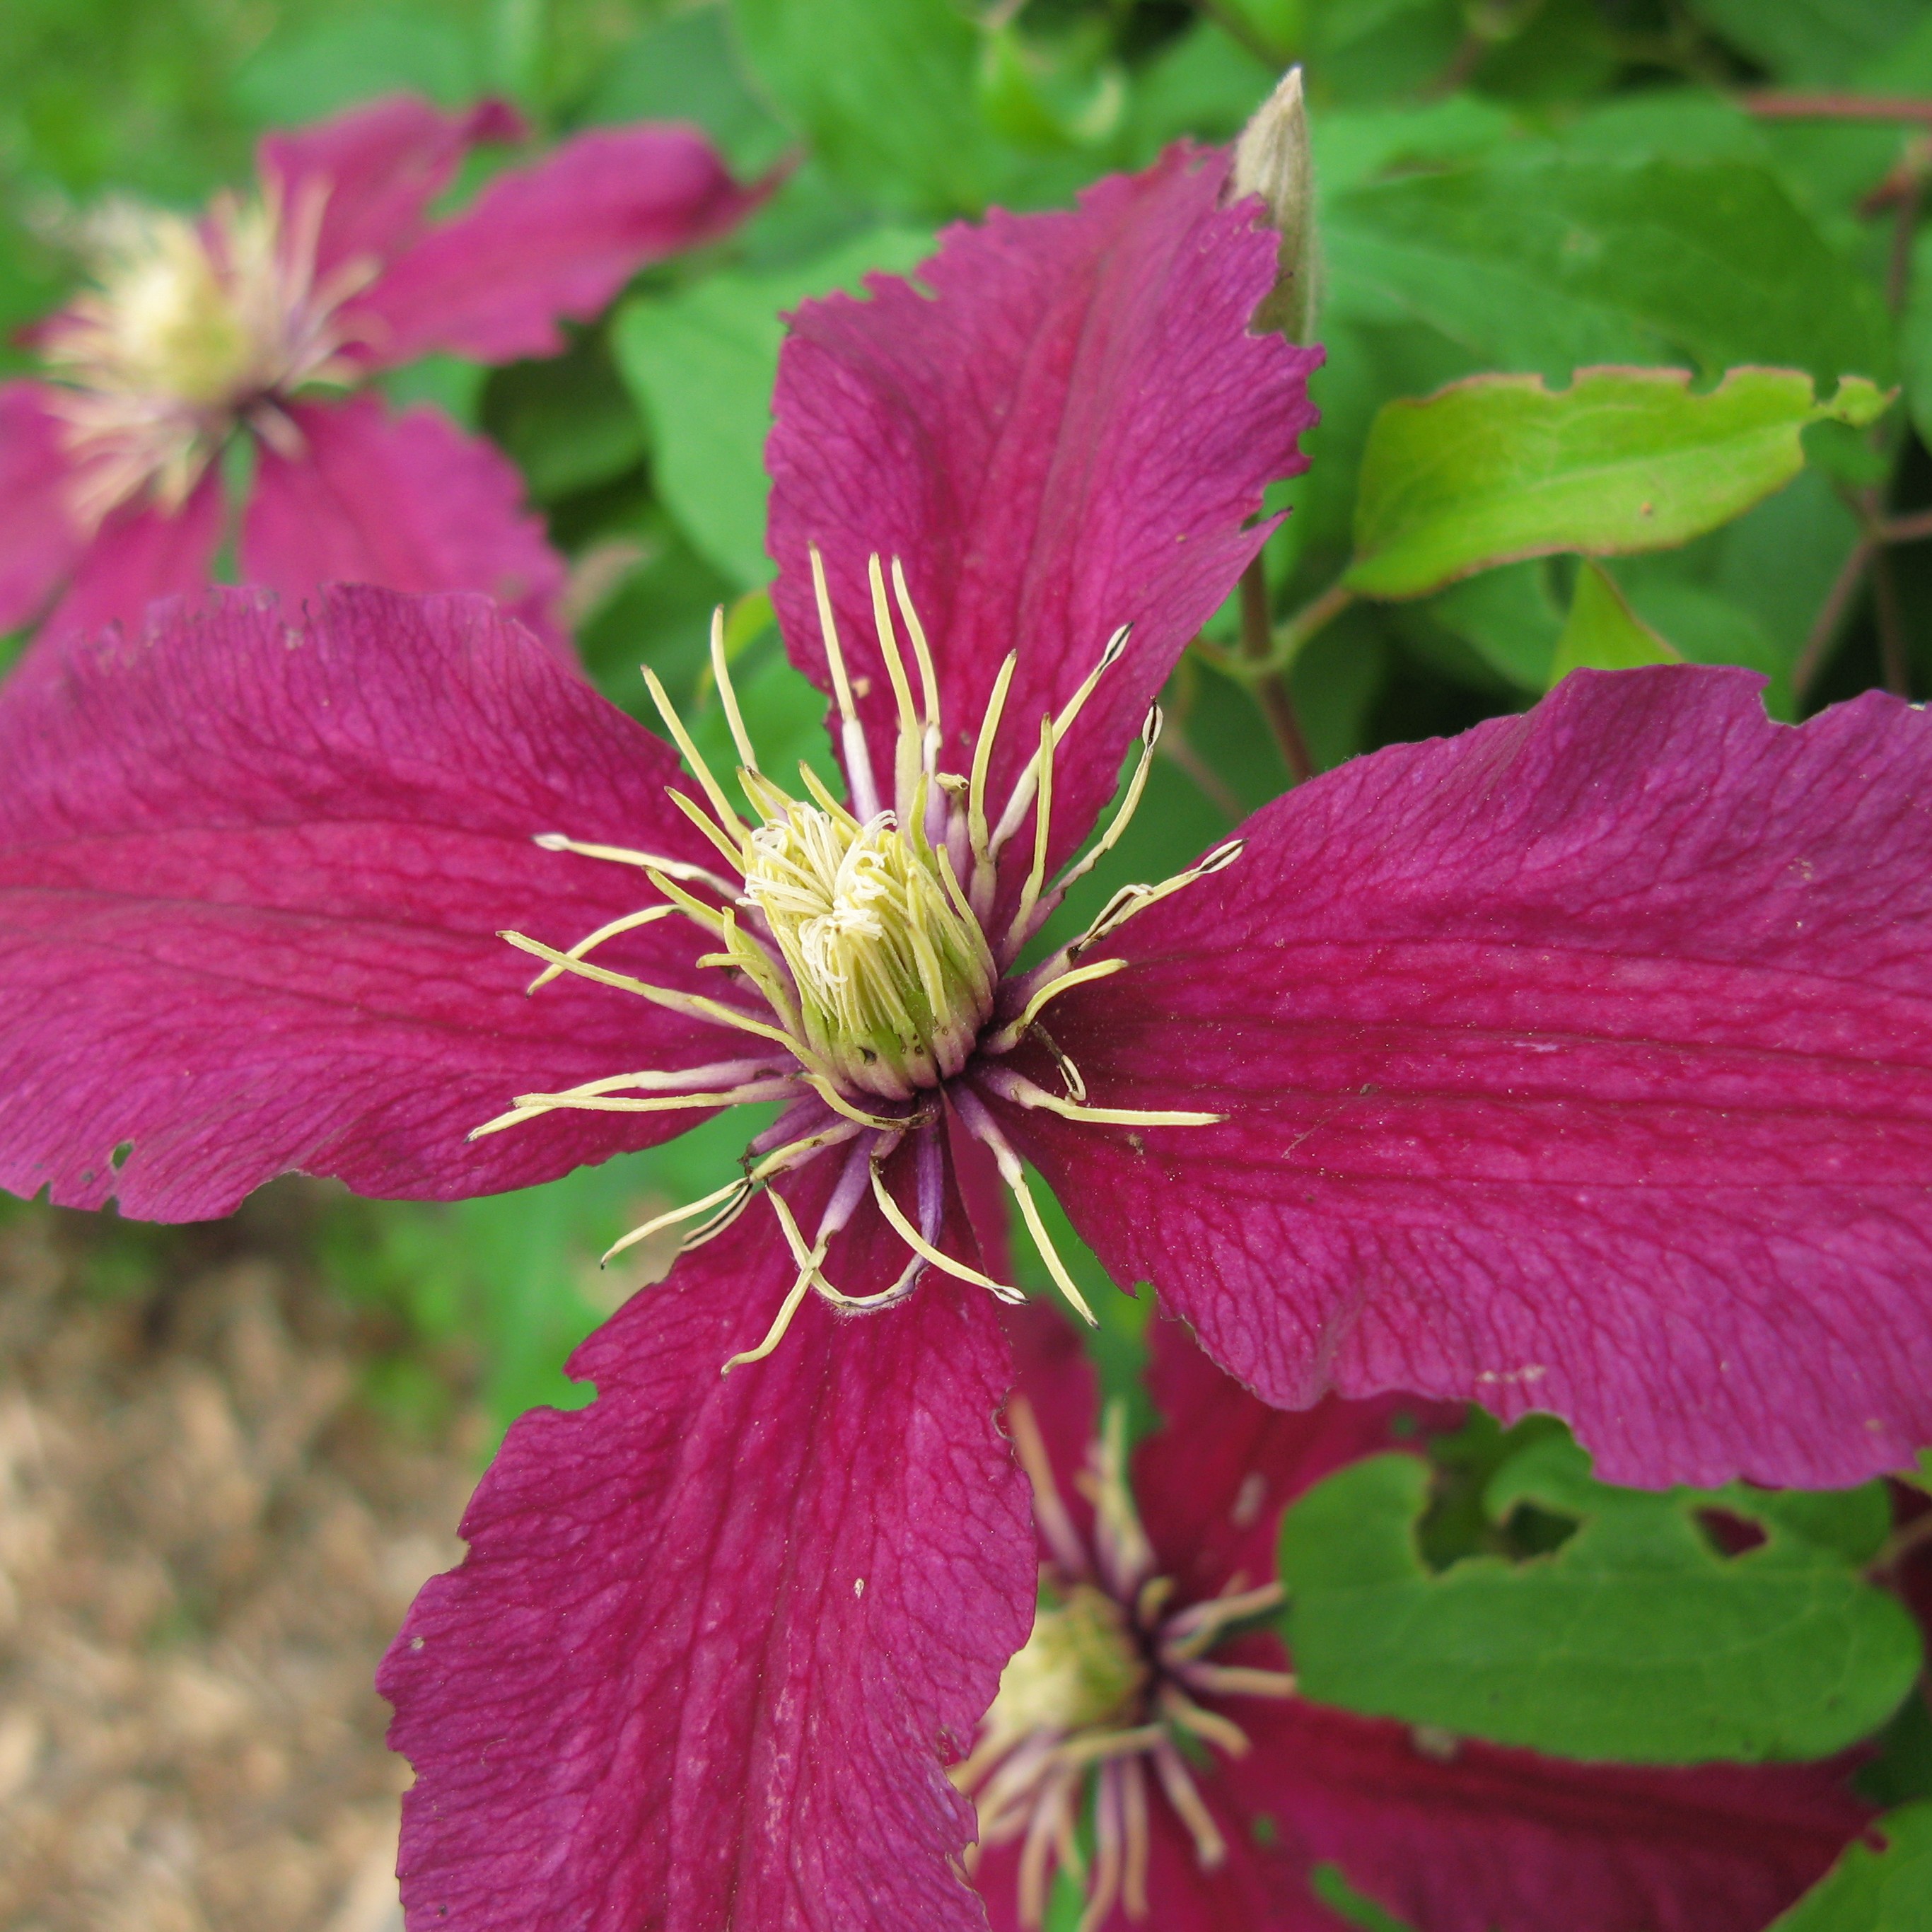
plant, flower, petal, high, pink, flora, wildflower, hires, clematis, flowerpicturesnolimits, hi, res, powershotg7, flowering plant, annual plant, land plant